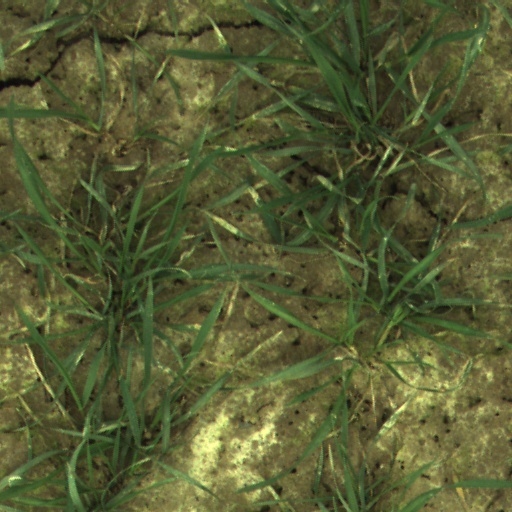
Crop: wheat